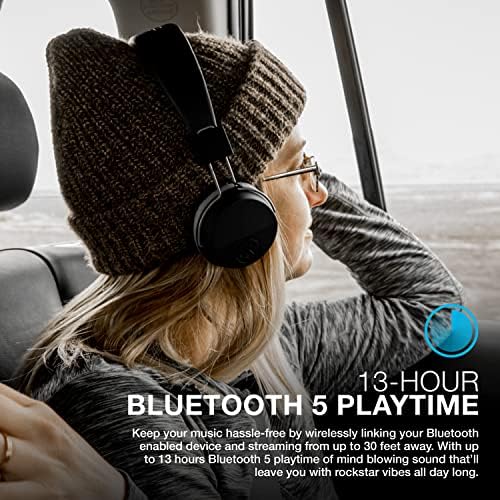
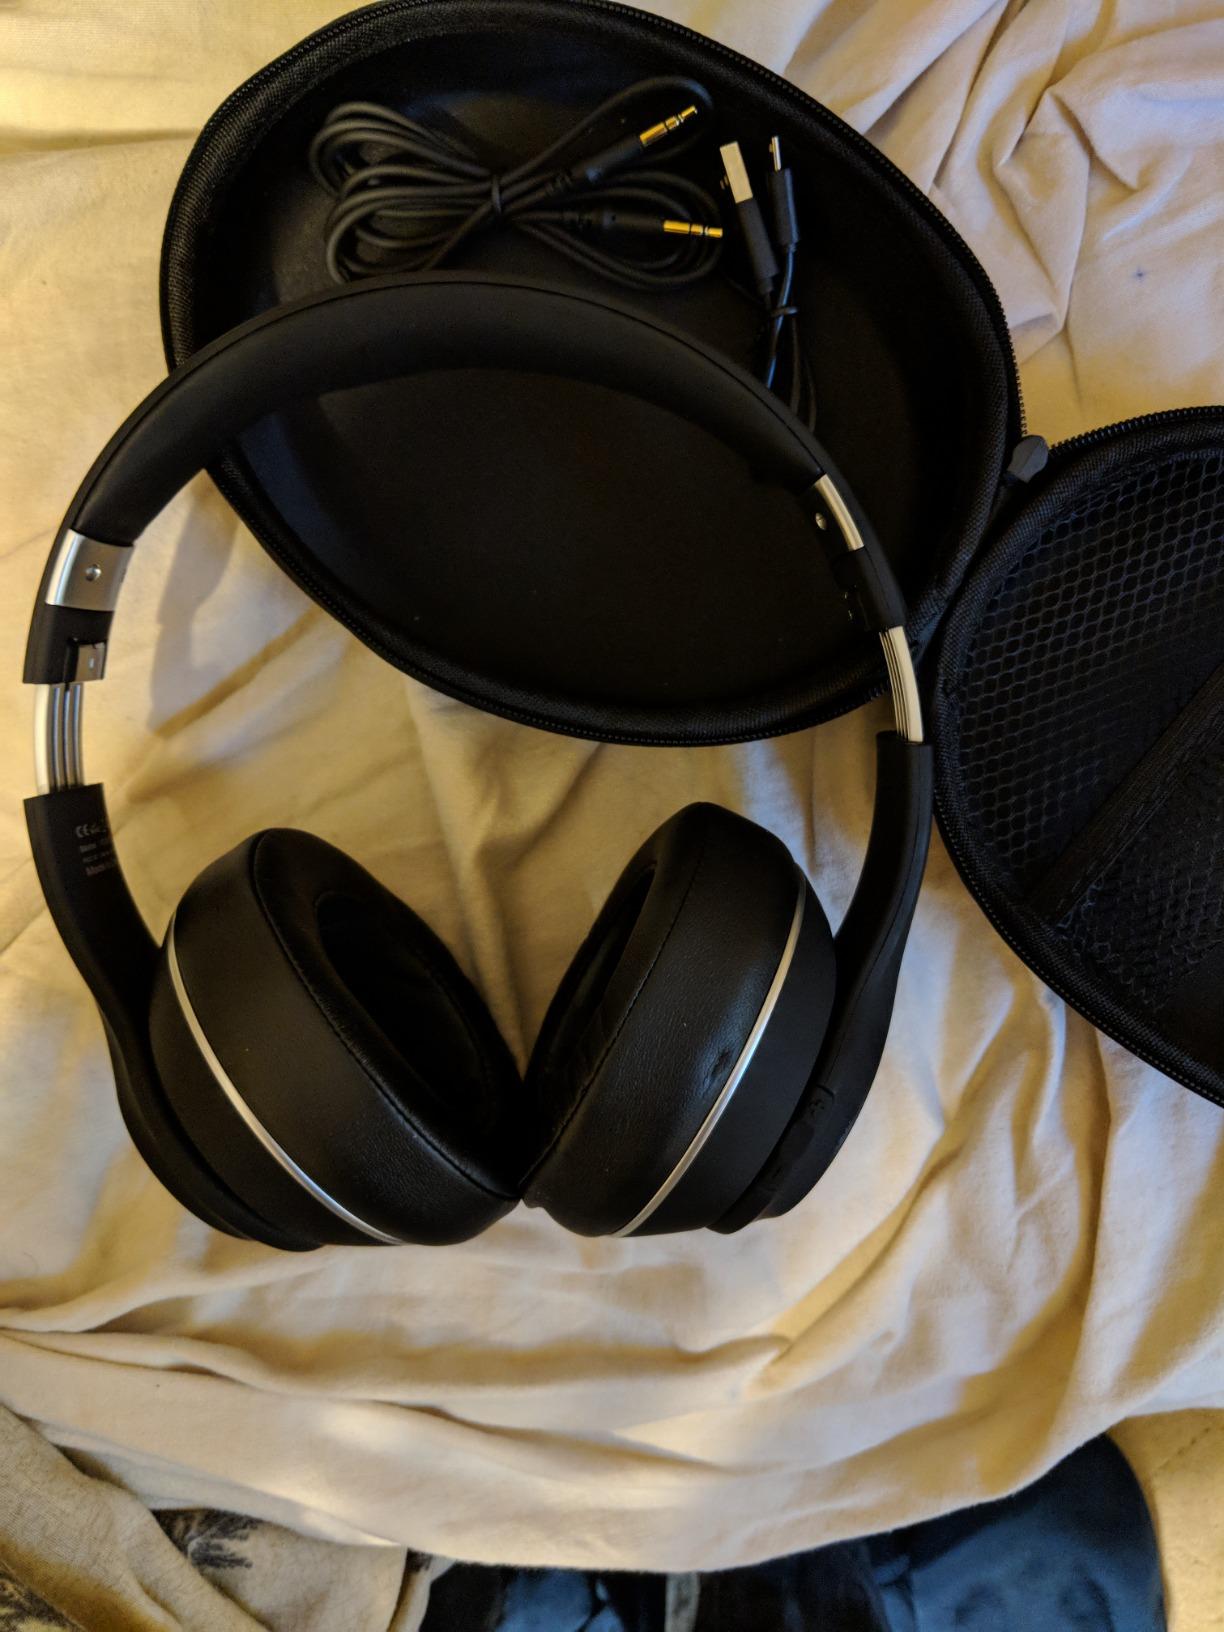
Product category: headphones
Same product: no